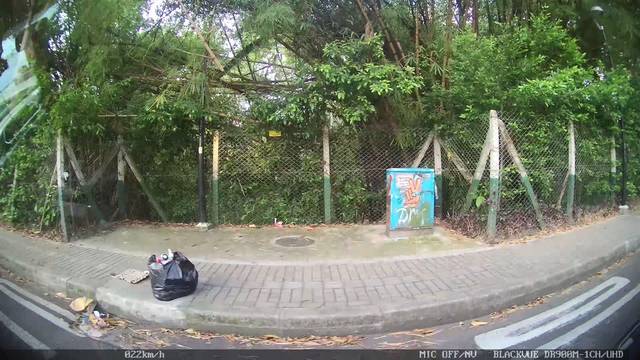
Region: Colombia
Coordinates: 7.112, -73.106